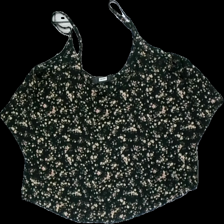
View: front
Type: Top
Category: Ladies
Brand: Bikbok
Colors: Multicolor, Black, Pink, Green
Material: 100% polyester
Cut: Cropped
Size: S
Season: Summer
Damage: pulled threads
Damage location: bottom center
Price range: <50
Recommended usage: Export